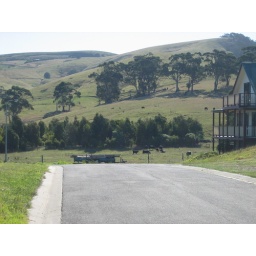
street with the goats, near Frank's house